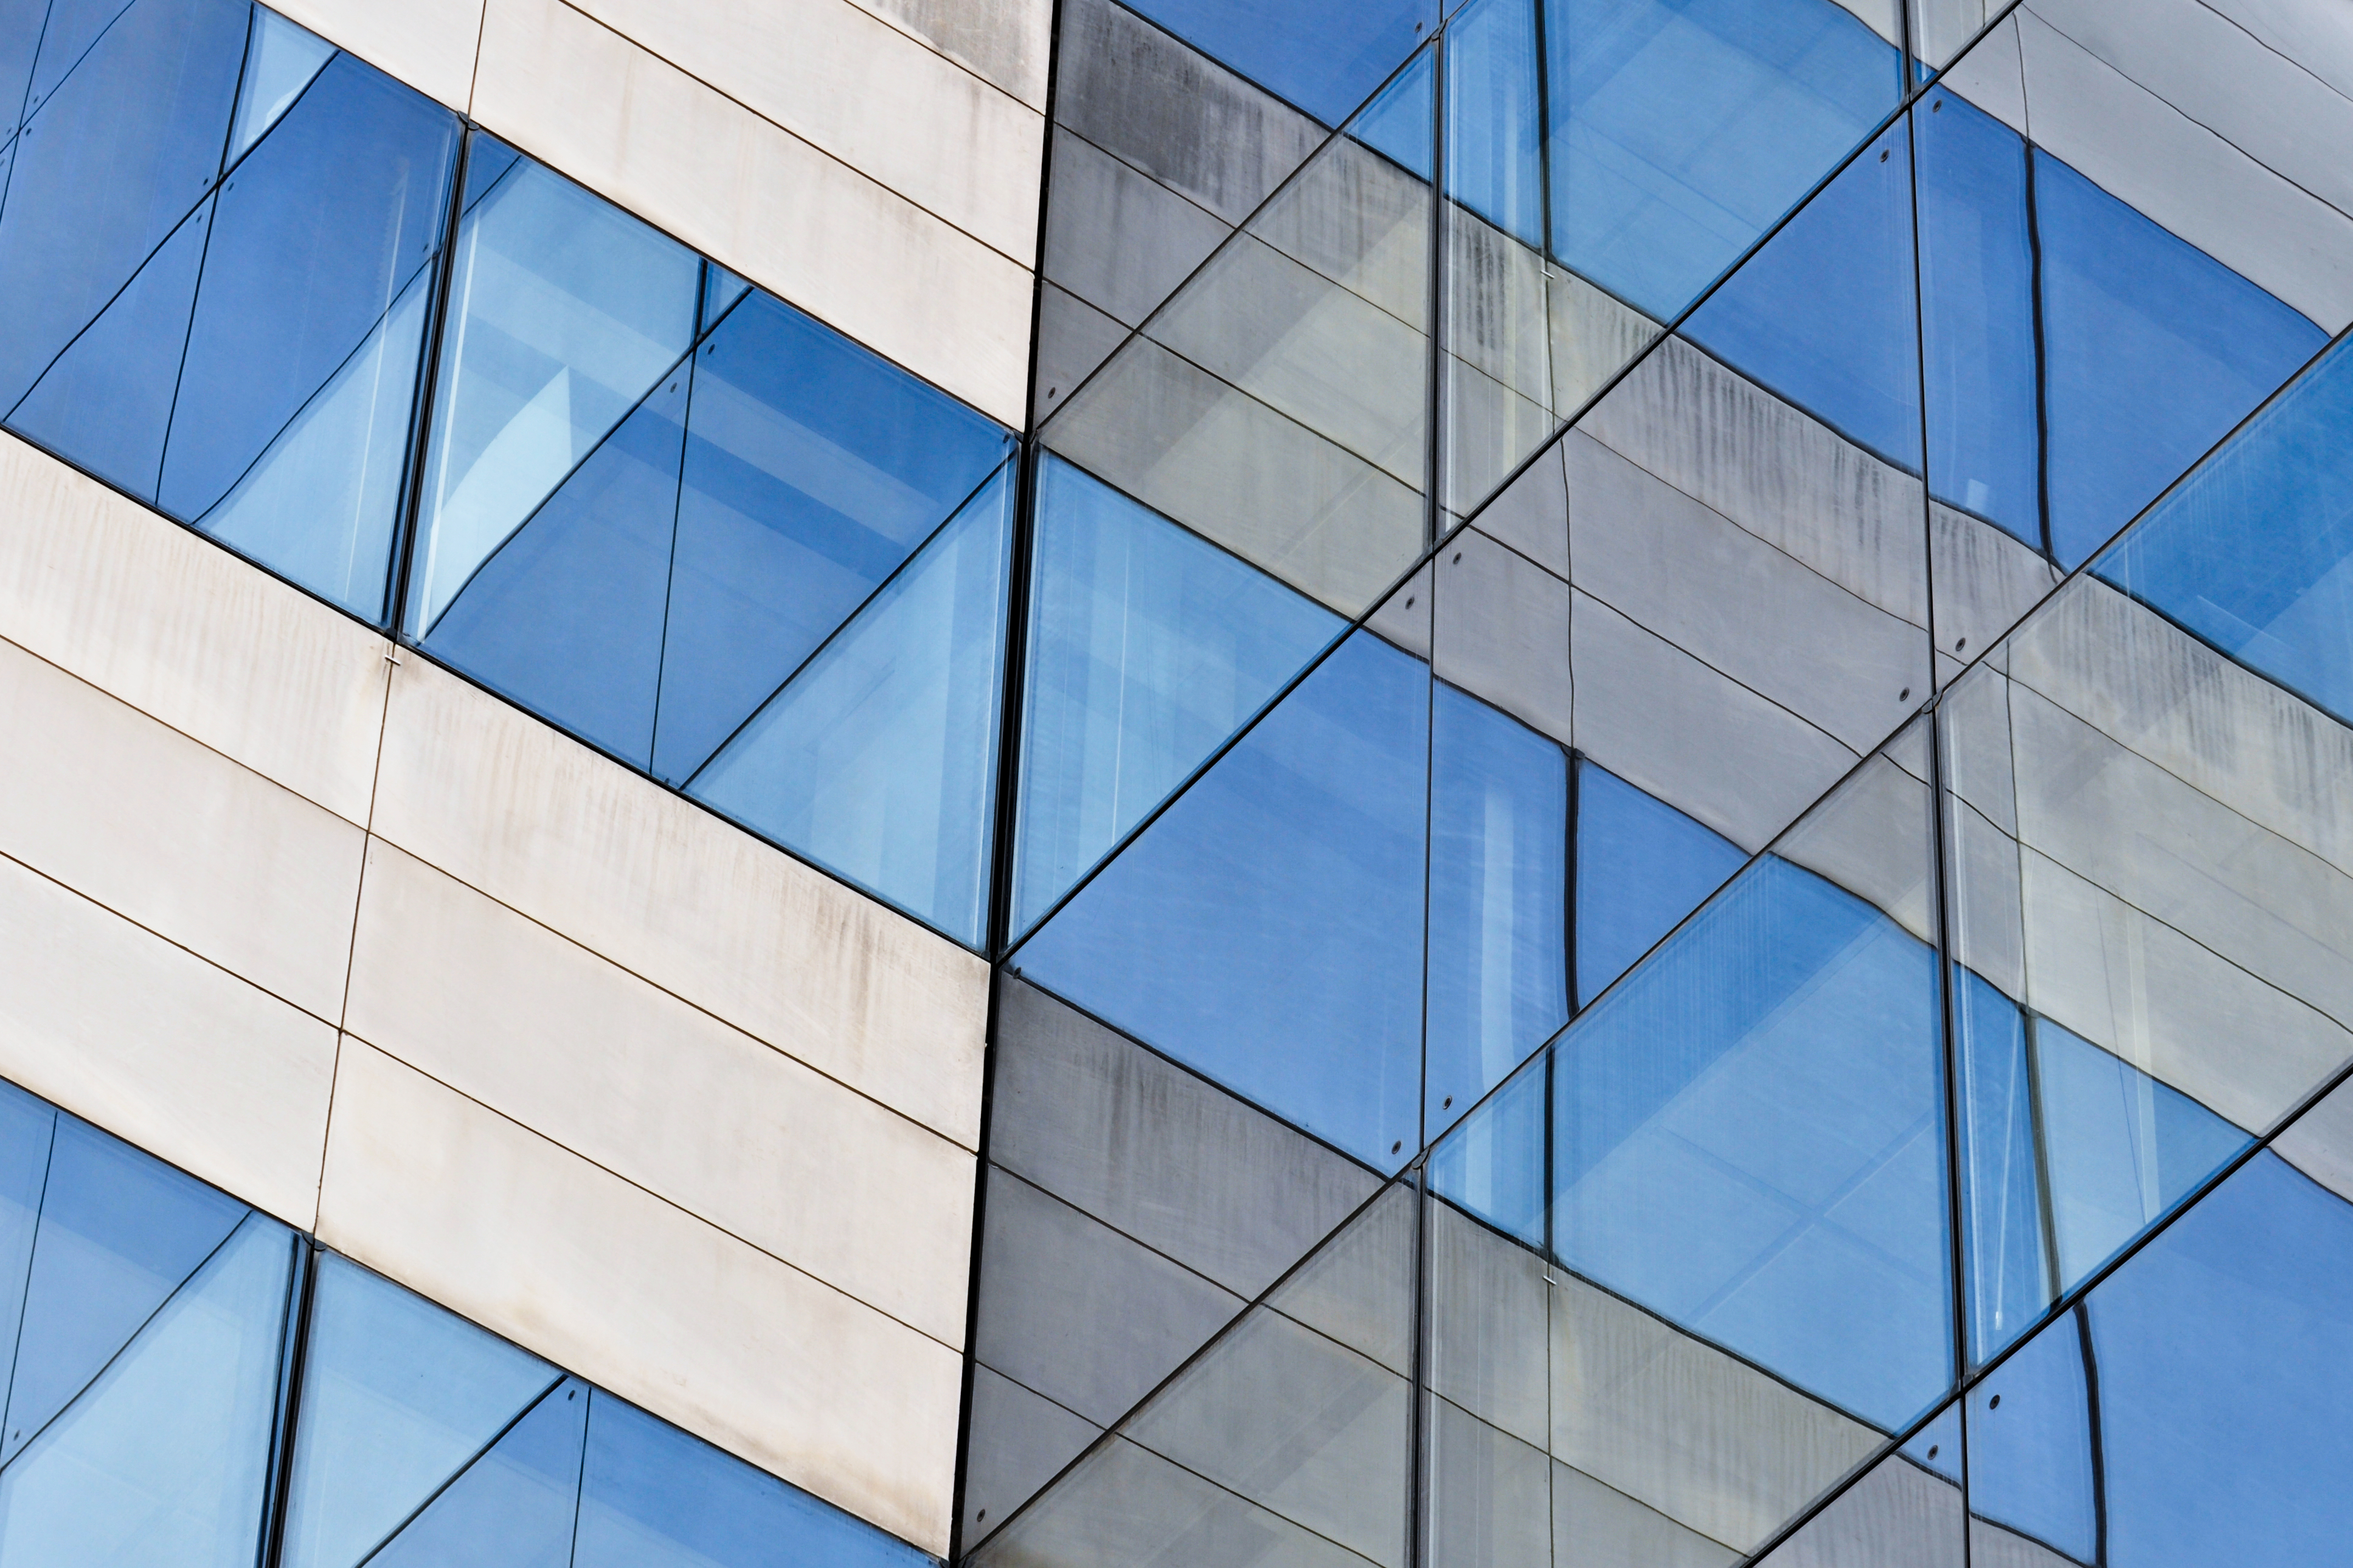
architecture, structure, glass, skyscraper, line, color, facade, blue, design, symmetry, shape, headquarters, daylighting